Ward Family House

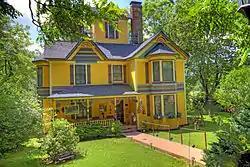
Ward Family House, June 2015

Ward Family House is a historic home located near Sugar Grove, Watauga County, North Carolina. It was built about 1897, and is a two-story, Queen Anne style frame dwelling. It is sheathed in novelty German siding and gables with five rows of diamond-edge wood shingles. Atop the roof is a cupola located between asymmetrically placed brick chimneys with stucco panels. A one-story rear ell was added in the 1980s.